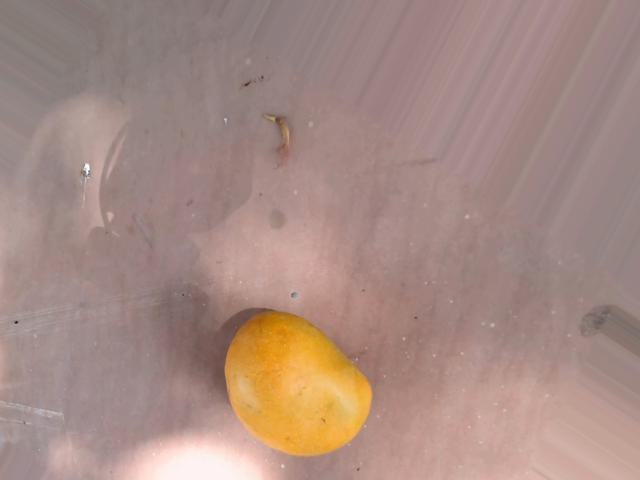
Label: Ripe_Mango